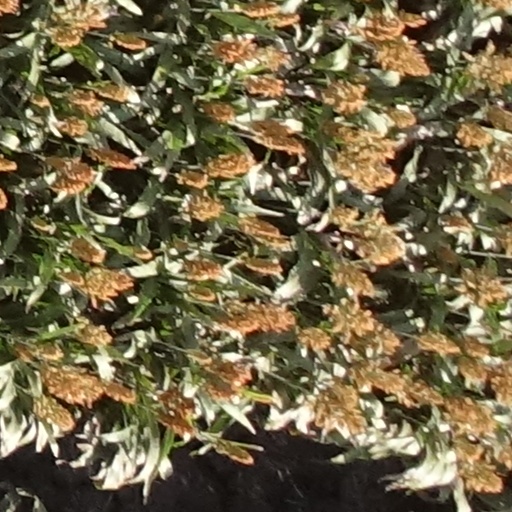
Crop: sorghum